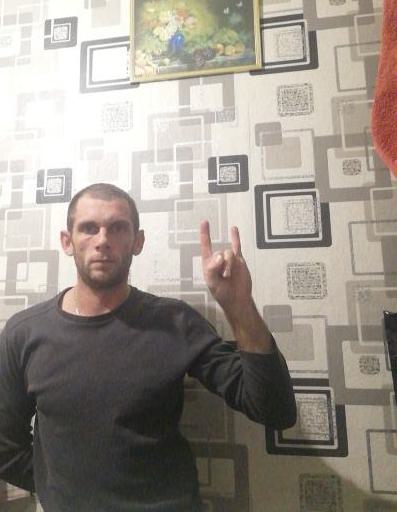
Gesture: rock